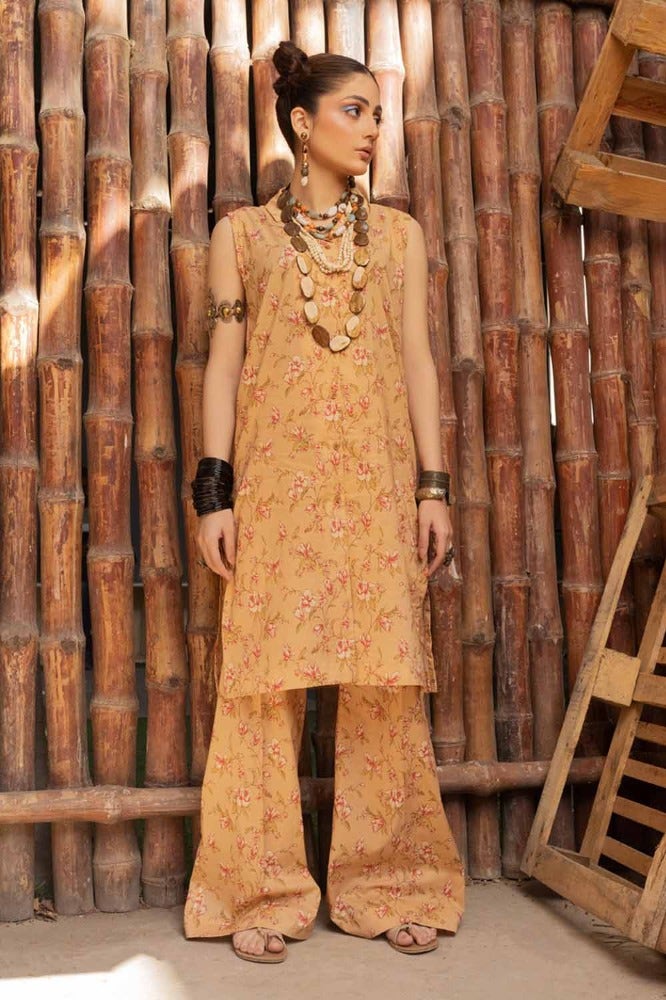
gold kashmiri print cotton tunic